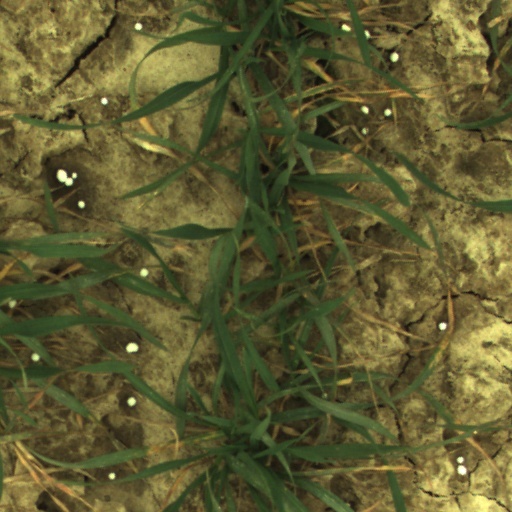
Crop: wheat